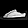
Label: Sneaker